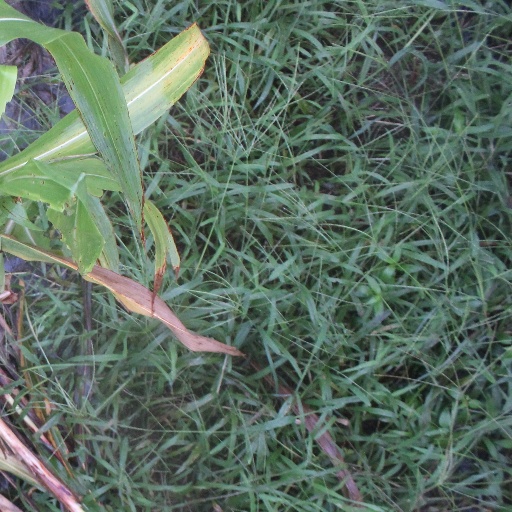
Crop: sorghum